List of My Name Is Earl characters

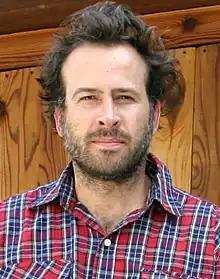
Jason Lee portrayed Earl Hickey on the series

Earl Jehosephat Hickey (played by Jason Lee) — the titular and viewpoint character, he has a long history of petty crimes and other repugnant acts of bullying classmates and taking advantage of others. In the opening episode, he wins a lottery scratcher but is immediately hit by a car; during his recovery where he watches a Carson Daly interview where the latter talks about karma, he realizes he has been a bad person and tries to turn his life around by making a list of all the bad things he has done and doing the good deeds to cross them off the list. He discovers that when he does good things he is rewarded by karma, first by getting the lottery ticket back. But when he ignores the list, as especially demonstrated in the episode "The Professor", bad things continue to happen. One of the recurring gags regarding Earl is that he always has his eyes closed when his picture is taken. He has a mustache and tends to wear flannel shirts, although in his past, he also wears concert T-shirts from classic rock bands. He is a huge fan of southern rock and heavy metal bands such as AC/DC, Def Leppard, Motörhead, Judas Priest, Creedence Clearwater Revival, Lynyrd Skynyrd, Van Halen, Guns N' Roses, Iron Maiden and Metallica. He drives a 1973 red El Camino that once belonged to his friend Frank: it has a blue driver's side door, found in a tornado. Earl's father Carl intended to name him after himself, but put in an extra loop on his cursive letter 'C' on the birth certificate.